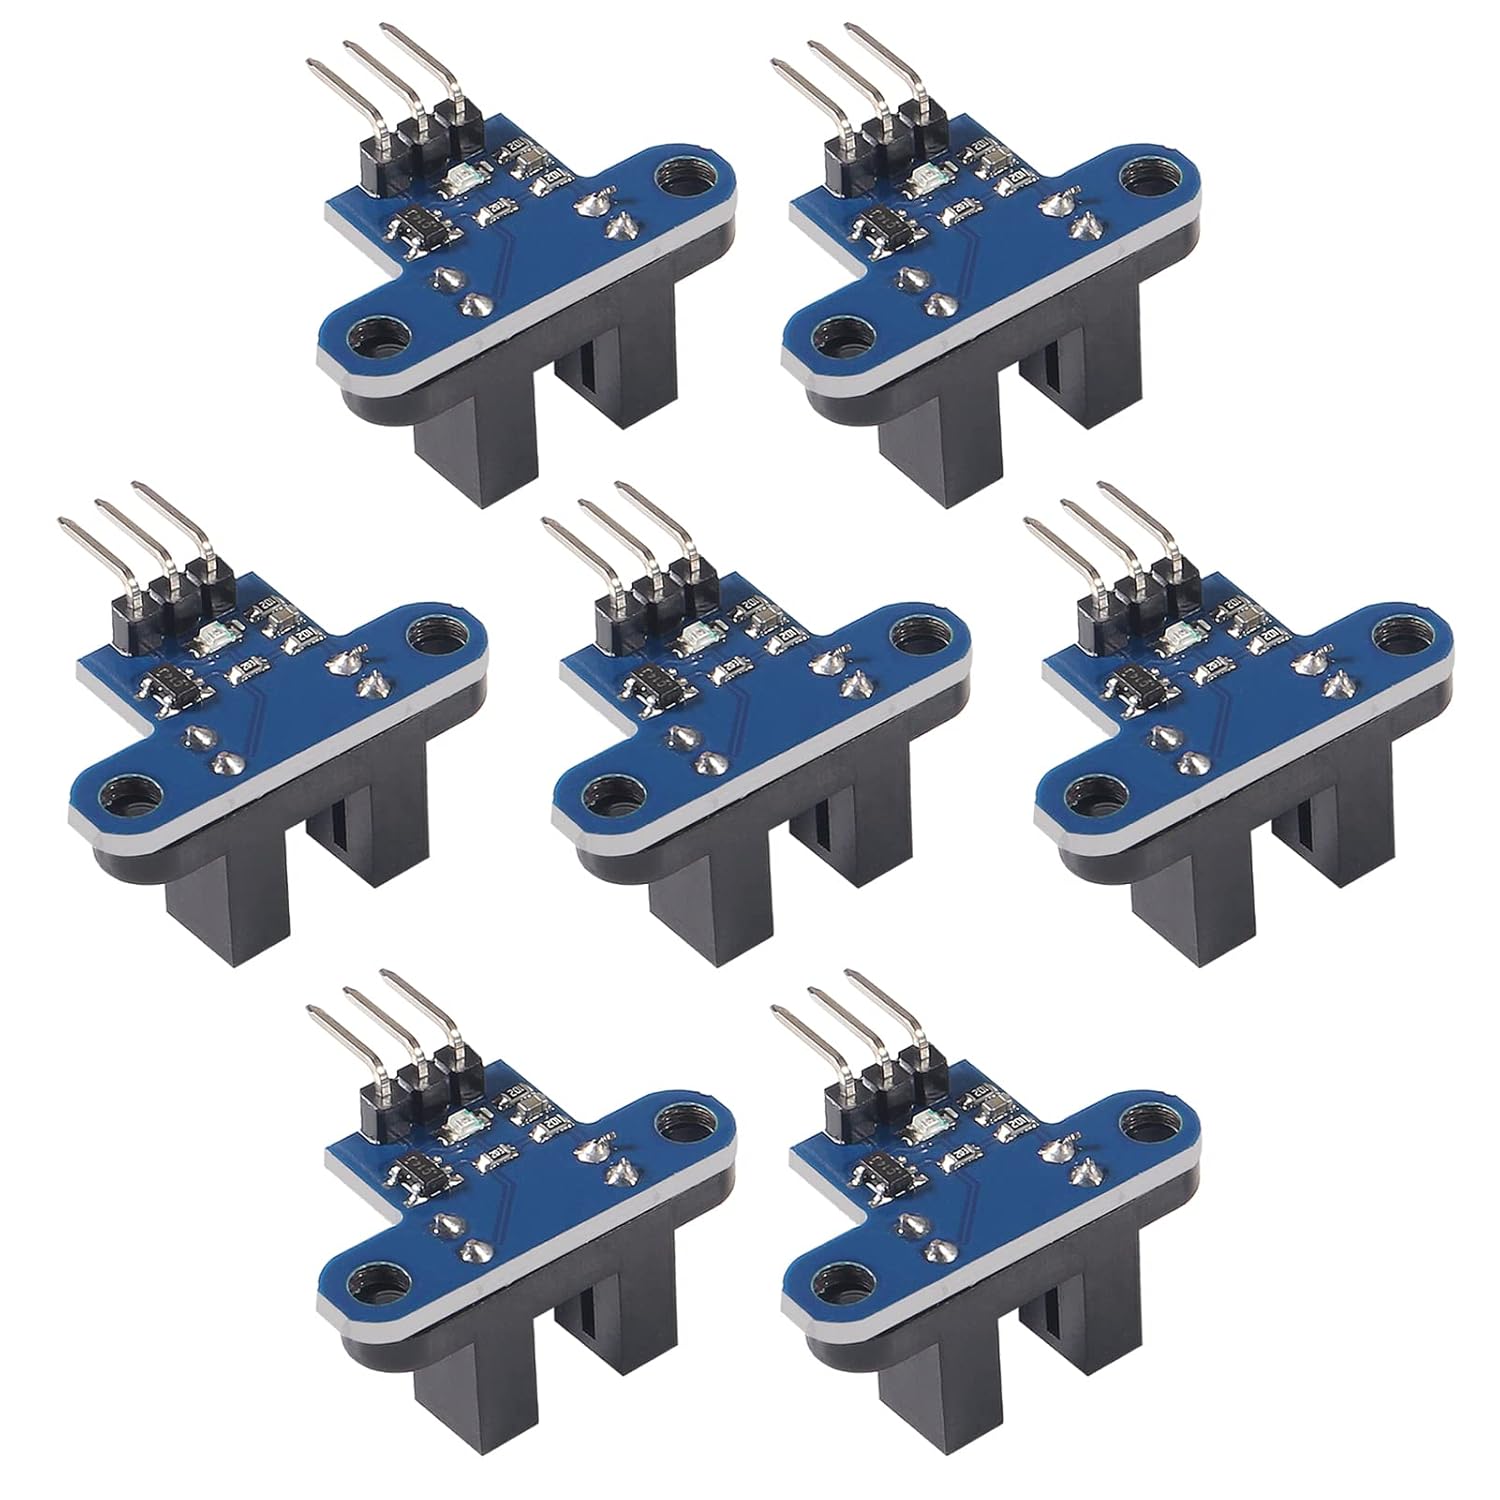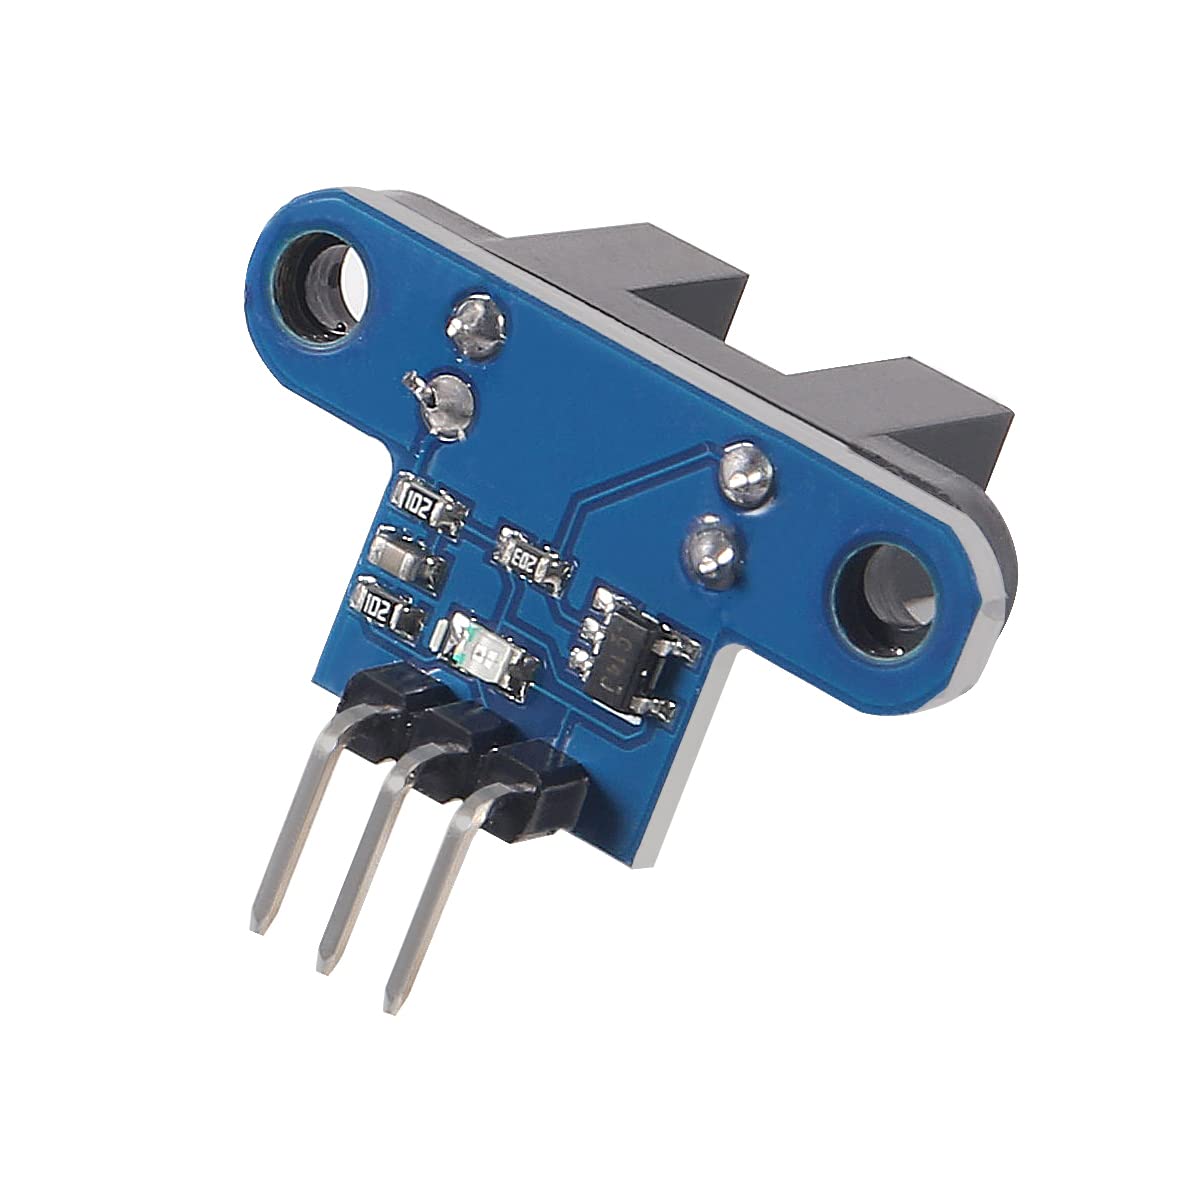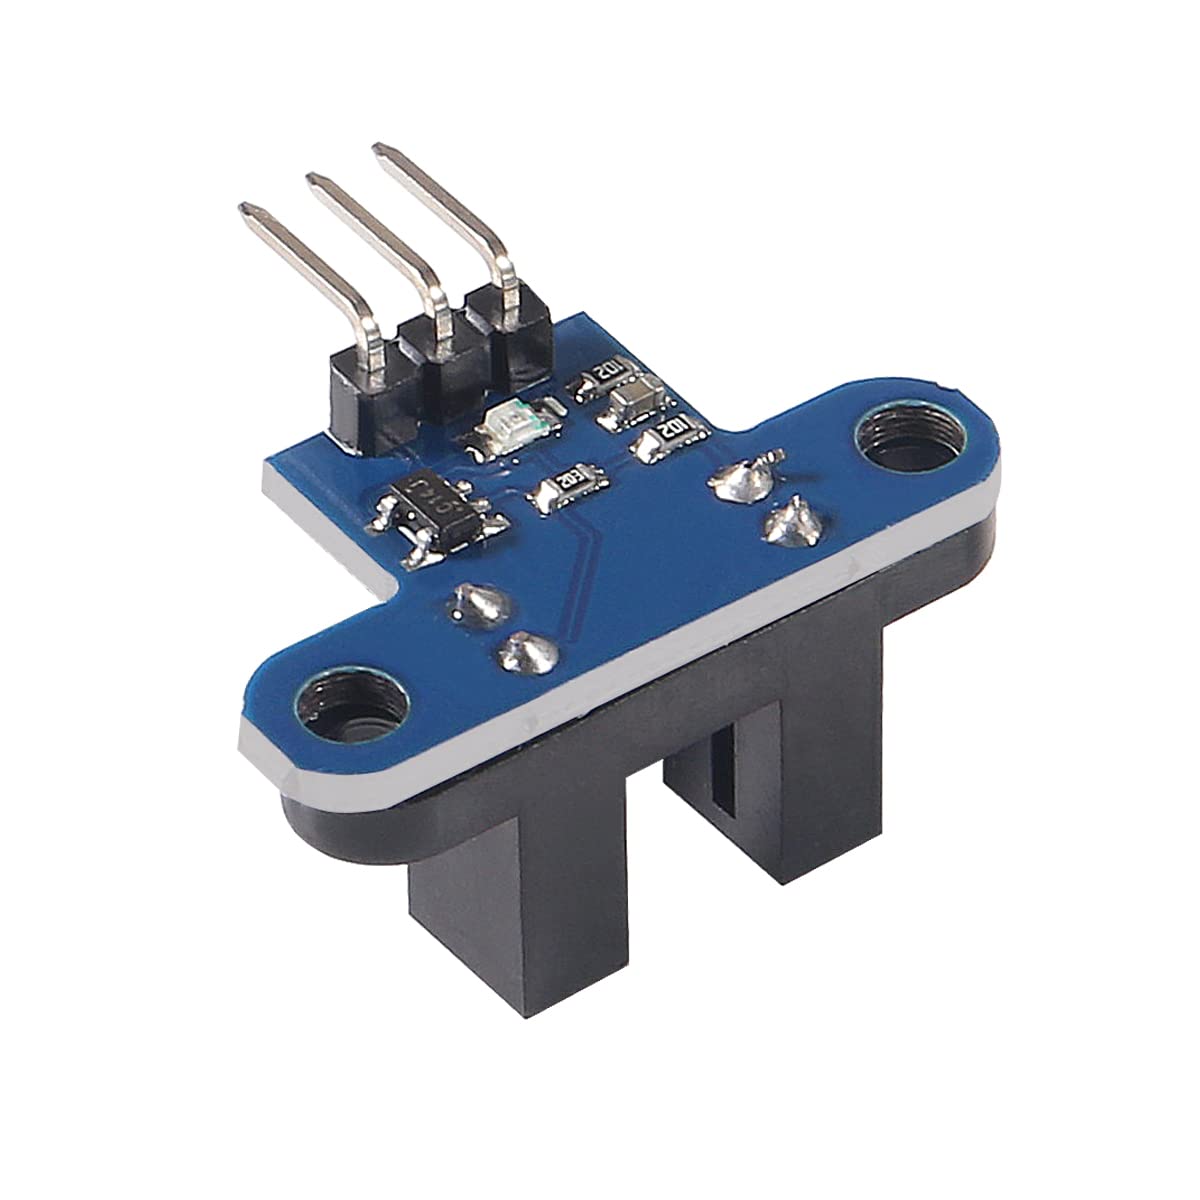
DWEII 7PCS IR Infrared Slotted Optical Optocoupler Module Speed Measuring Sensor 3.3V to 5V Photo Interrupter Sensor for Arduino
Category: Industrial & Scientific
7PCS Speed Measuring Sensor IR Infrared Slotted Optical Optocoupler Module Photo Interrupter Sensor for Motor Speed Detection Speed Measuring Sensor IR Infrared Slotted Optical Optocoupler Module Photo Interrupter Sensor for Motor Speed Detection IT can be used for slot-type photoelectric, as long as the non-transparent objects through the slot can trigger the output 5V TTL level. Schmitt trigger to use the trembling pulse, very stable, can be used for small car measuring speed, distance measurement and so on! Power: 3.3V to 5V Signal output indicator (while breaking the beam, outputs low level, the indicator lights up) Infrared detection, eliminating the interferences of external stray light
Features: ❃❃Application：The use of slot-type photoelectric, as long as the non-transparent objects through the slot can trigger the output 5V TTL level. Schmitt trigger to use the trembling pulse, very stable, can be used for small car measuring speed, distance measurement and so on! | ❃❃Power: 3.3V to 5V | ❃❃Signal output indicator (while breaking the beam, outputs low level, the indicator lights up) | ❃❃GND GND is the negative input port of the power supply. OUT OUT is the signal output port, which is connected to the I/O port of the single-chip microcomputer. Generally, it is connected to an external interrupt. | ❃❃Note: For Arduino players should set the MCU's I/O port to input mode/receive mode, otherwise it cannot be used.